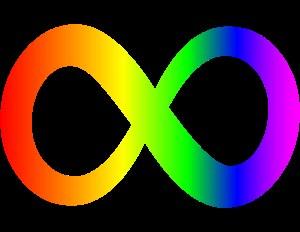
Le mouvement pour les droits des personnes autistes, également connu sous le nom de mouvement pour la culture autiste, est un mouvement social né à la fin des années 1980 sur l’initiative de personnes autistes revendiquant leur droit à l'expression de la diversité humaine, tout en luttant contre l'exclusion. Les idées centrales de ce mouvement d′autonomisation sont de participer à l'auto-soutien des personnes autistes, et de défendre la neurodiversité, en refusant les politiques eugénistes et les représentations négatives en matière d'autisme. L'idée d'une « guérison » est remise en cause. Ce mouvement recherche une meilleure compréhension entre personnes autistes et non autistes, ainsi que leur droit à vivre dignement au sein de la société, avec les particularités dues aux troubles du spectre de l'autisme. Certains militants souhaitent pouvoir exprimer librement des comportements dus à l'autisme, tels que le refus de sociabilisation et les stéréotypies. D'autres soutiennent les interventions permettant de réduire ou de supprimer ces comportements. En 2004, l'association Aspies For Freedom a demandé la reconnaissance de la communauté autiste en tant que minorité culturelle.
Les aspects sociologiques et culturels de l'autisme entrent en jeu dans la reconnaissance des troubles du spectre de l'autisme, dans l'approche des services de soutien et traitements potentiels, et dans la façon dont les personnes autistes perçoivent leur environnement. La communauté autiste est divisée principalement en deux camps, le mouvement pour les droits des personnes autistes qui demande l'acceptation pleine des personnes avec leur handicap, et le mouvement en faveur du soin de l'autisme, qui soutient la recherche d'un traitement curatif et d'un dépistage prénatal.
La neurodiversité est un concept désignant à la fois la variabilité neurologique de l'espèce humaine, et les mouvements sociaux visant à faire reconnaître et accepter cette différence. Elle est souvent comparée à la biodiversité, la concomitance de plusieurs types de fonctionnements neurologiques différents chez l'être humain étant vue comme indispensable dans les sociétés. Les militants de la neurodiversité soutiennent que des fonctionnements neurologiques divers, alternatifs, hors norme, peuvent être considérés autrement que sous l'angle exclusif d'une lacune vis-à-vis de la norme. Ils défendent notamment l'expression artistique et les contributions techniques et scientifiques des personnes dites « neurodivergentes » ou « neuroatypiques ».